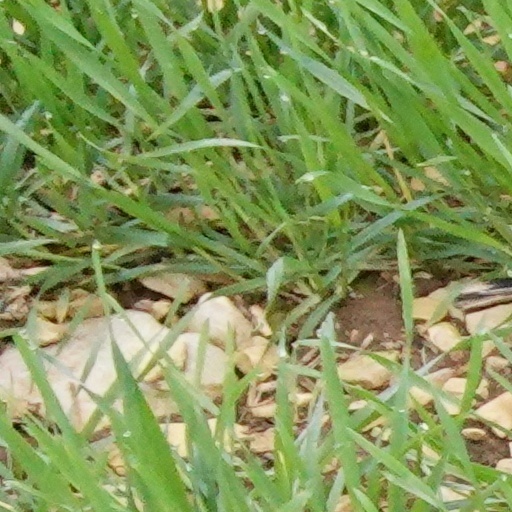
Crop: wheat